Limbach, Bad Kreuznach

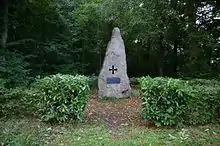
The 1913 Monument

South of the village, at the junction where "Kreisstraße" 71 ends at "Landesstraße" 182, stands a monument dating from 1913 to the memory of the “Freeing of the Rhineland from the 12-Year Enemy Occupation”, a reference to Blücher's success in driving the Napoleonic French out of the region in 1814, 99 years earlier. In 2001, this monument was given a thorough restoration.